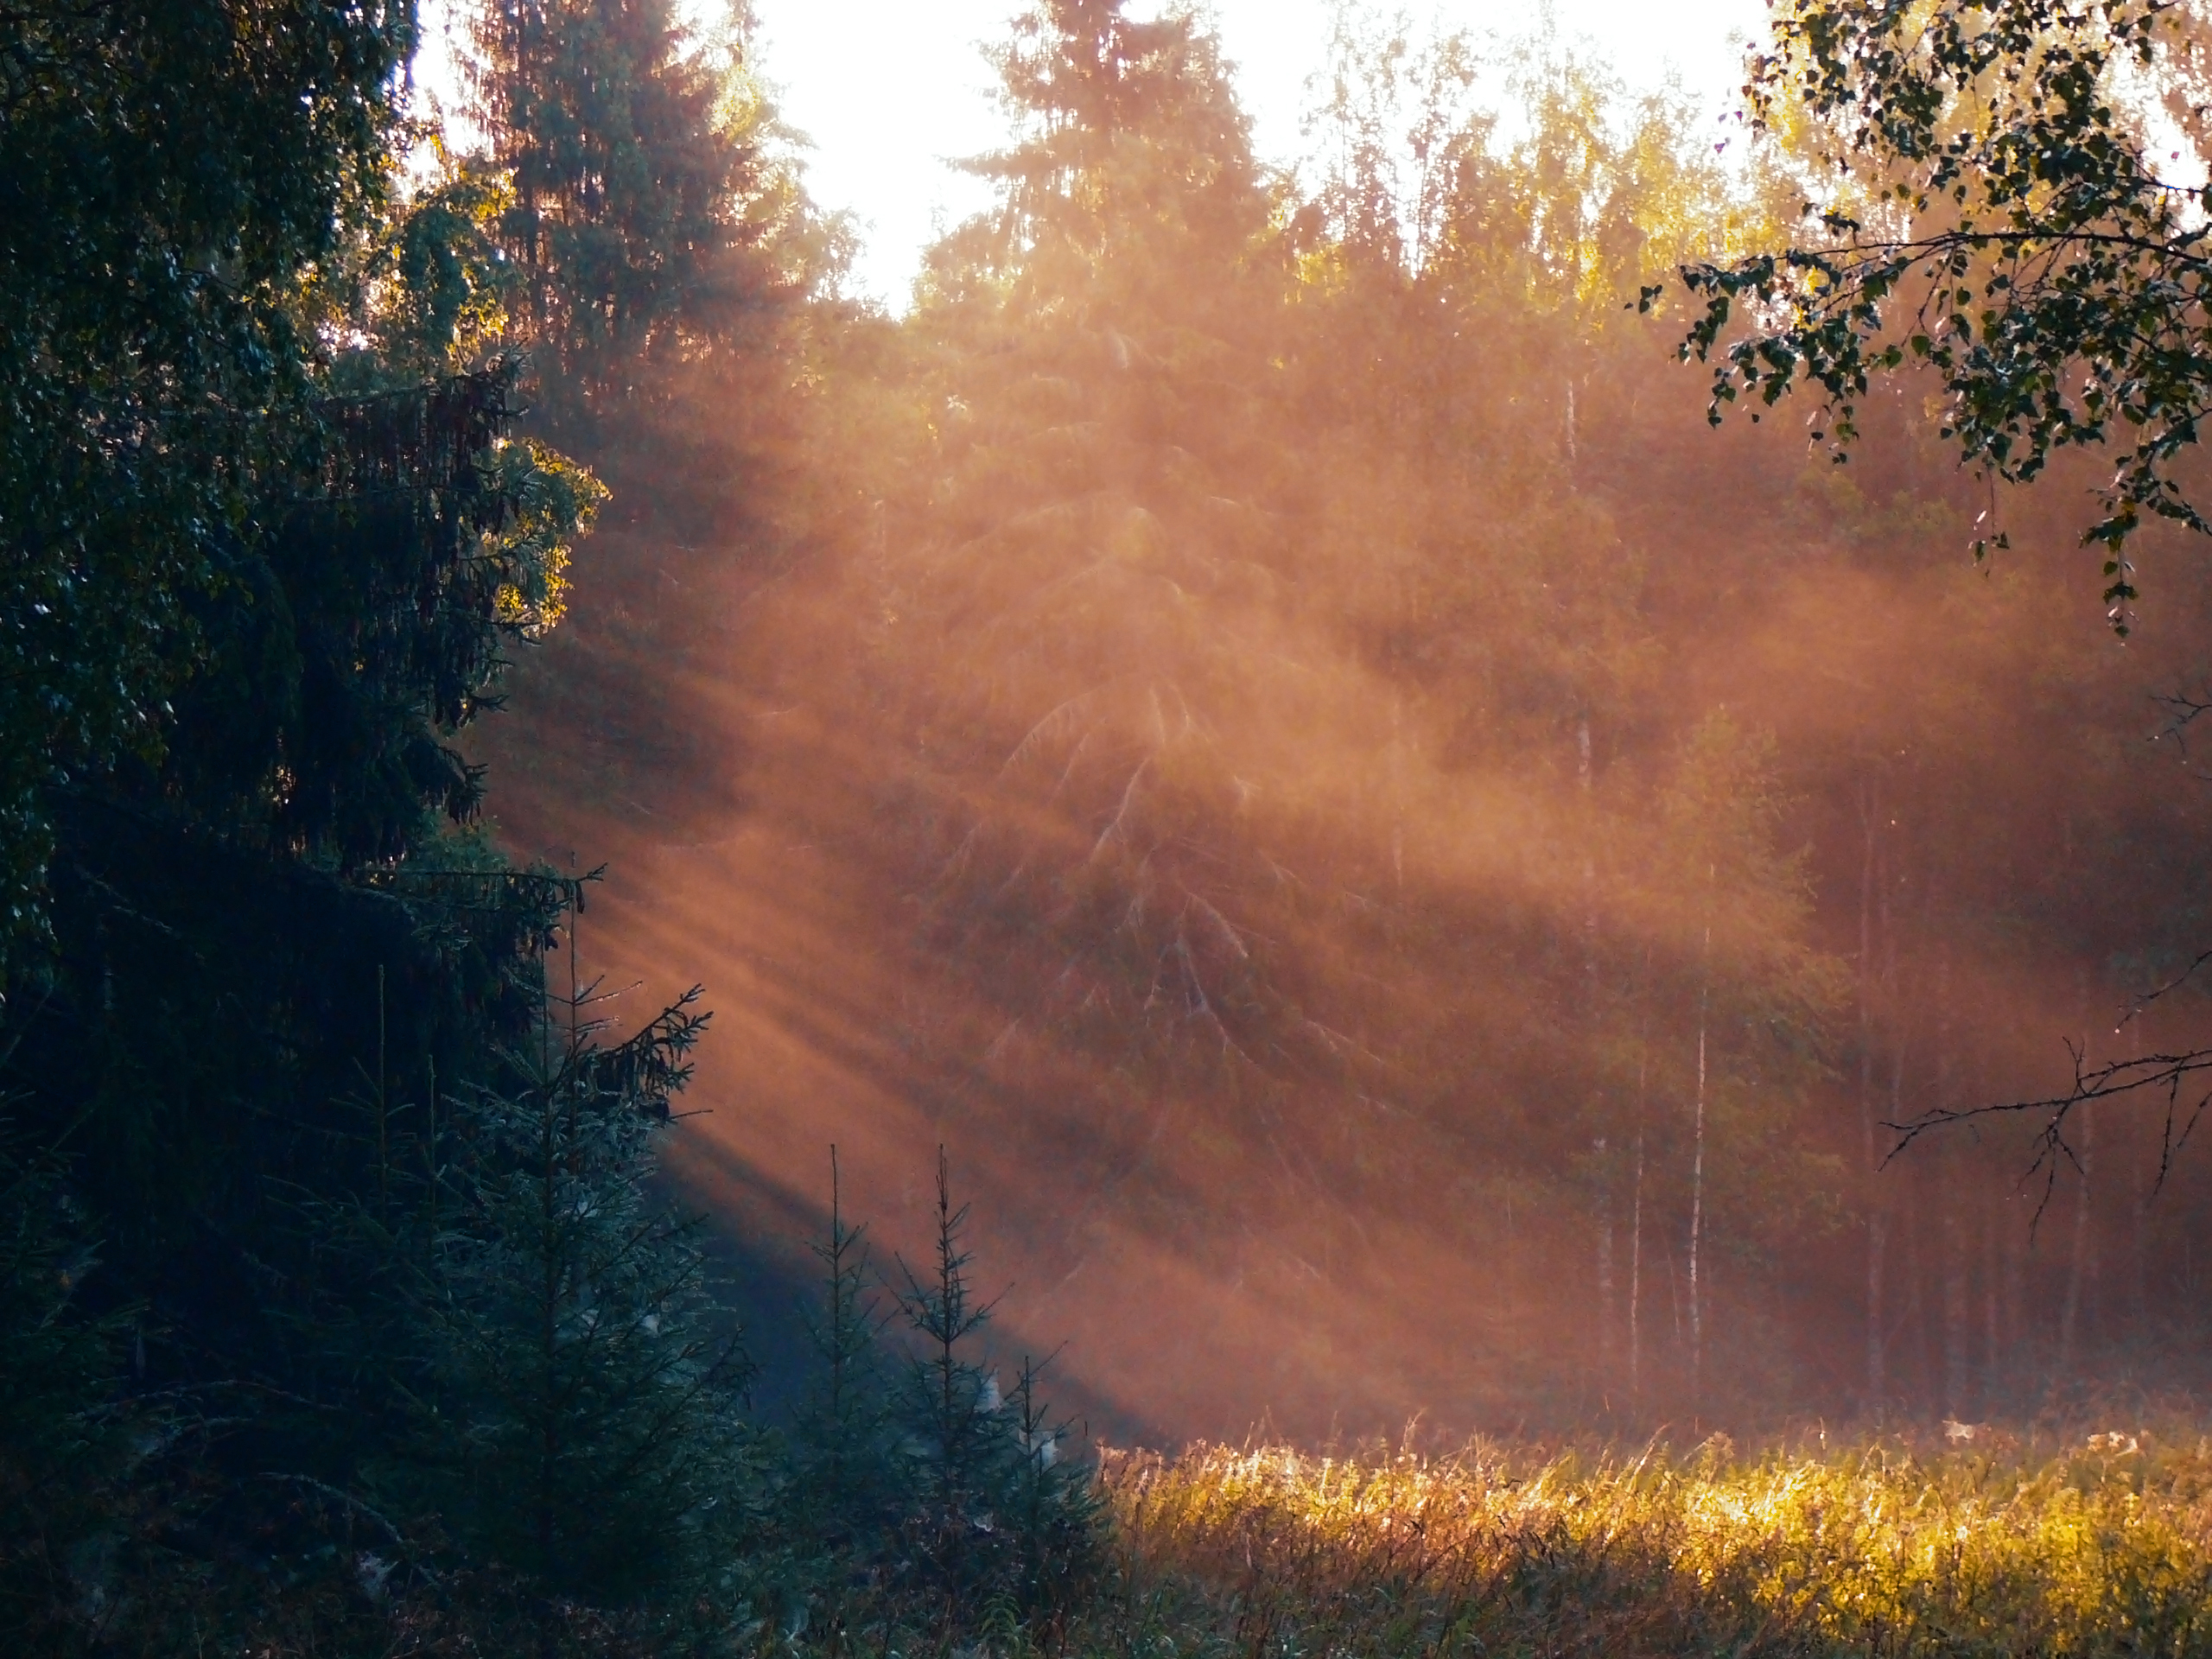
images, atmosphere, sky, natural landscape, natural environment, cloud, branch, tree, wood, plant, twig, vegetation, sunlight, atmospheric phenomenon, sunrise, sunset, grass, biome, dusk, landscape, forest, deciduous, horizon, morning, rural area, afterglow, Tints and shades, sun, road, woodland, temperate broadleaf and mixed forest, lens flare, grassland, evening, mist, heat, wildlife, wilderness, winter, dawn, meteorological phenomenon, astronomical object, spring, nature reserve, jungle, Northern hardwood forest, old growth forest, tropical and subtropical coniferous forests, reflection, hill, trunk, autumn, temperate coniferous forest, darkness, fog, prairie, backlighting